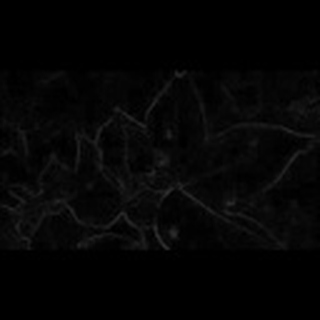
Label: cotton_target_spot